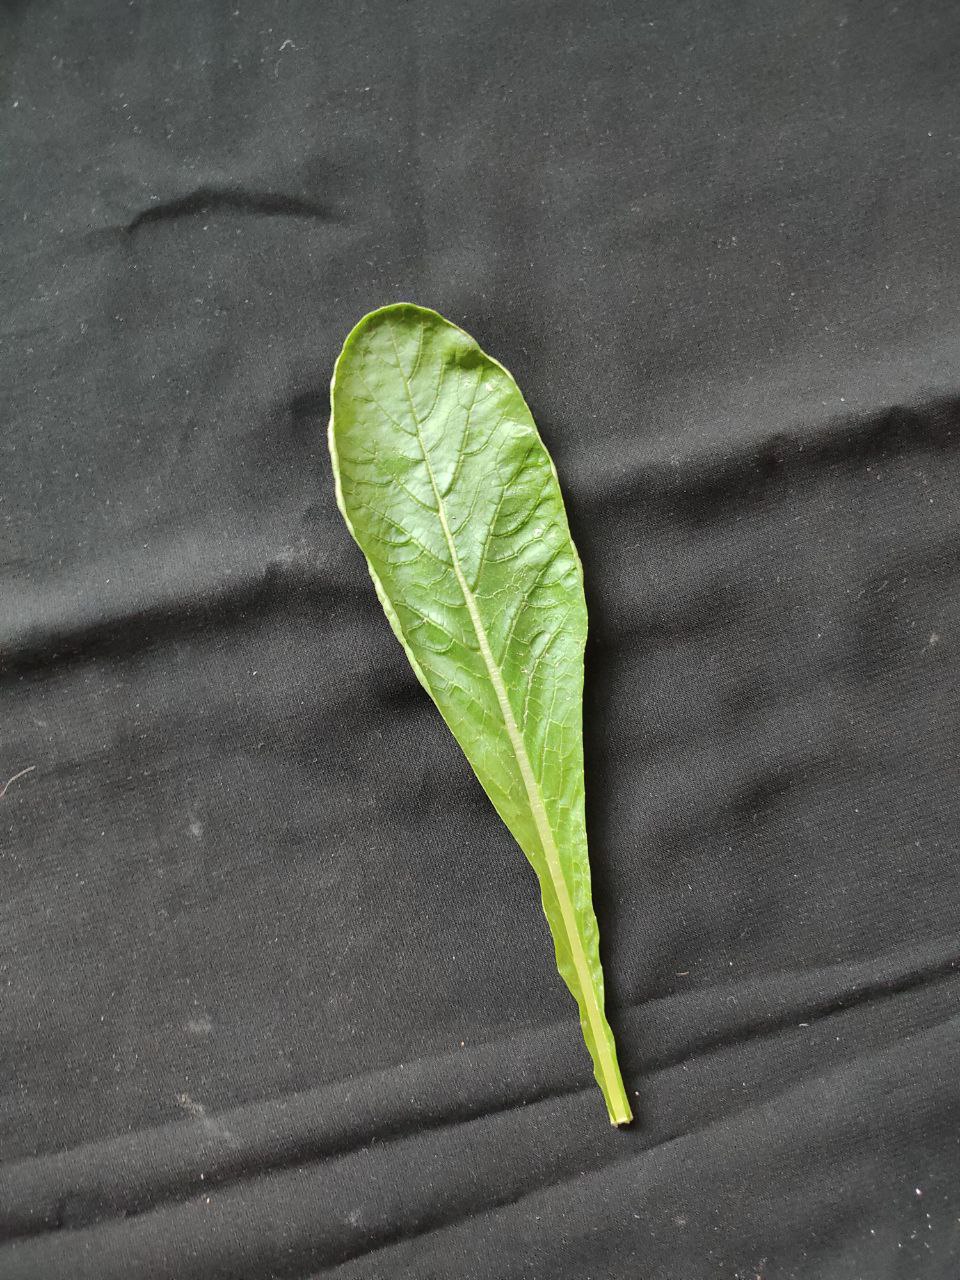
Label: Fresh leaf